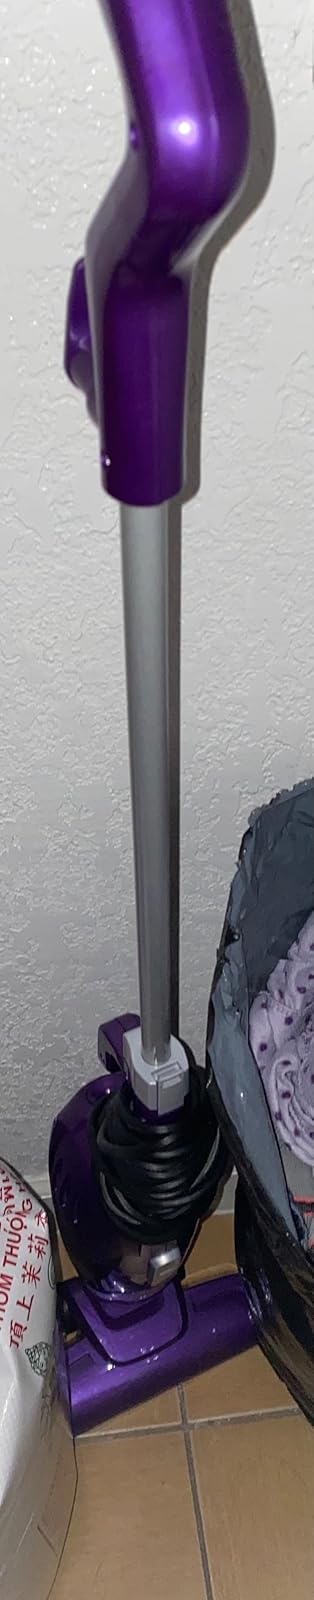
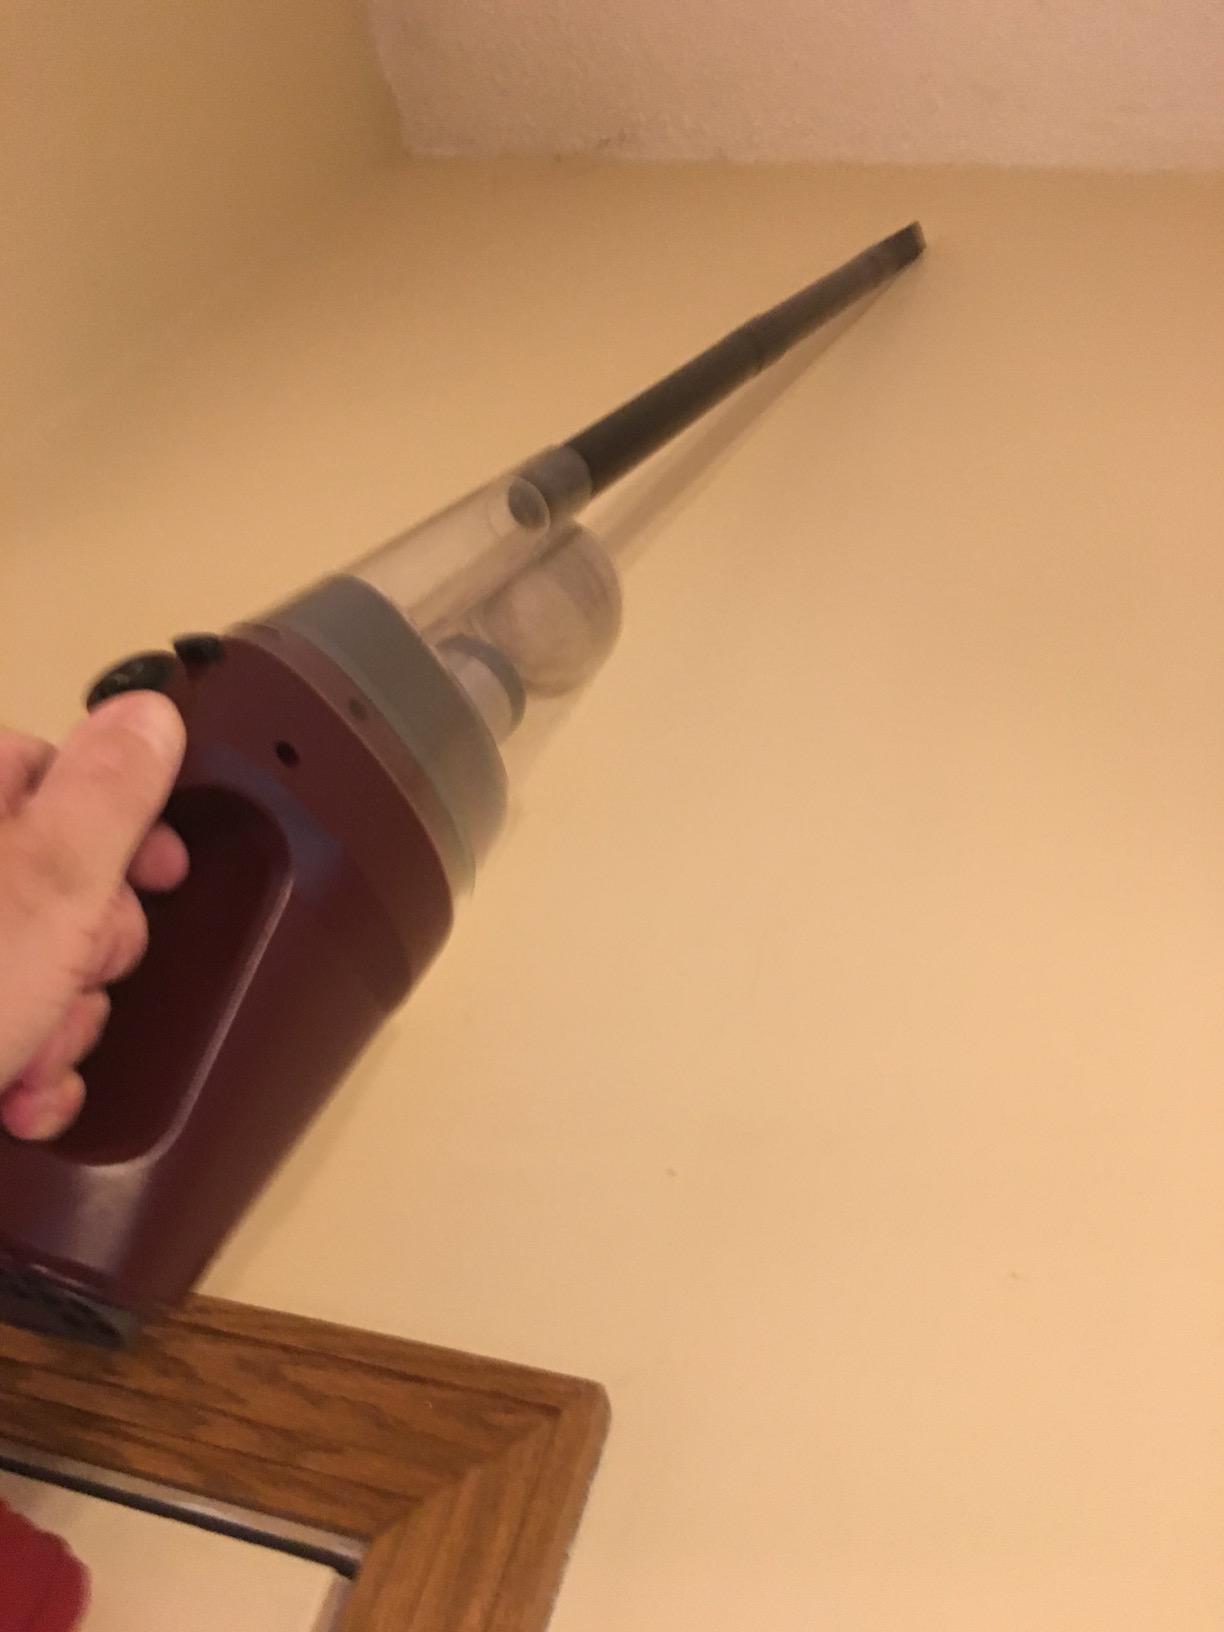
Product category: items_vacuum
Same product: no